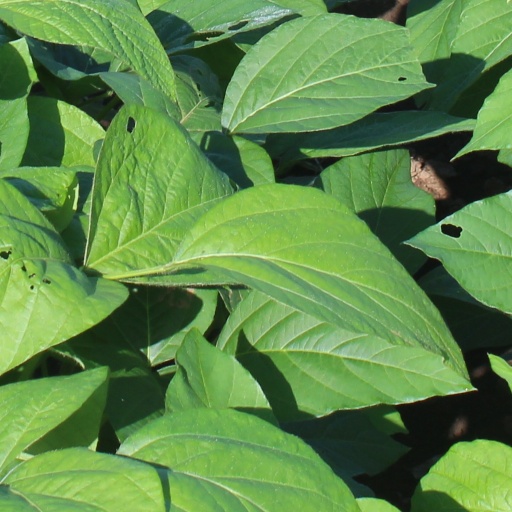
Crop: soybean